The Street (2019 film)

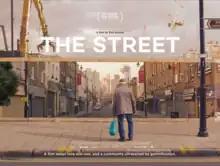
Poster

The Street is a 2019 documentary about gentrification in London, made by Zed Nelson. For several years he interviewed people who lived and worked on Hoxton Street, a shopping street in the East End of London. The initially unfunded film was praised by critics.